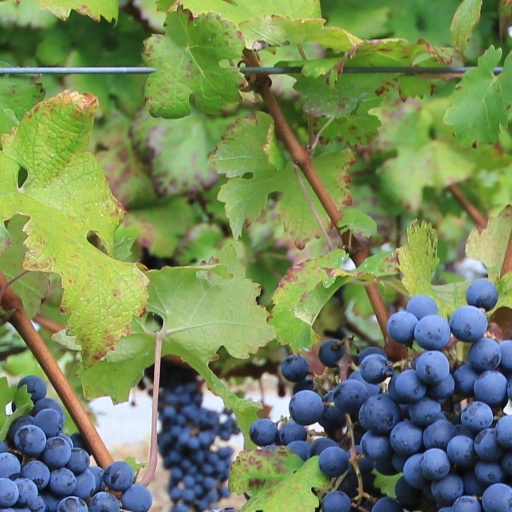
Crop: grape